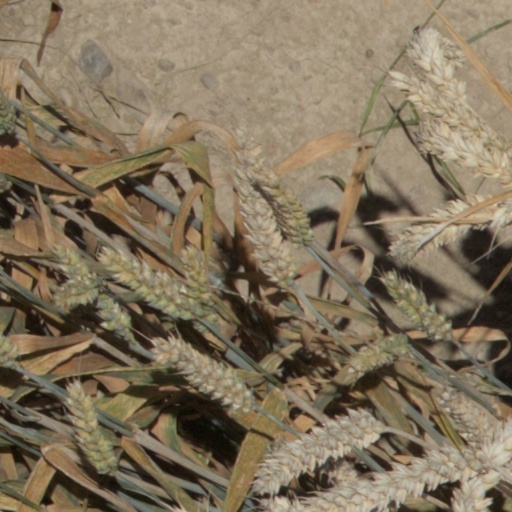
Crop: wheat